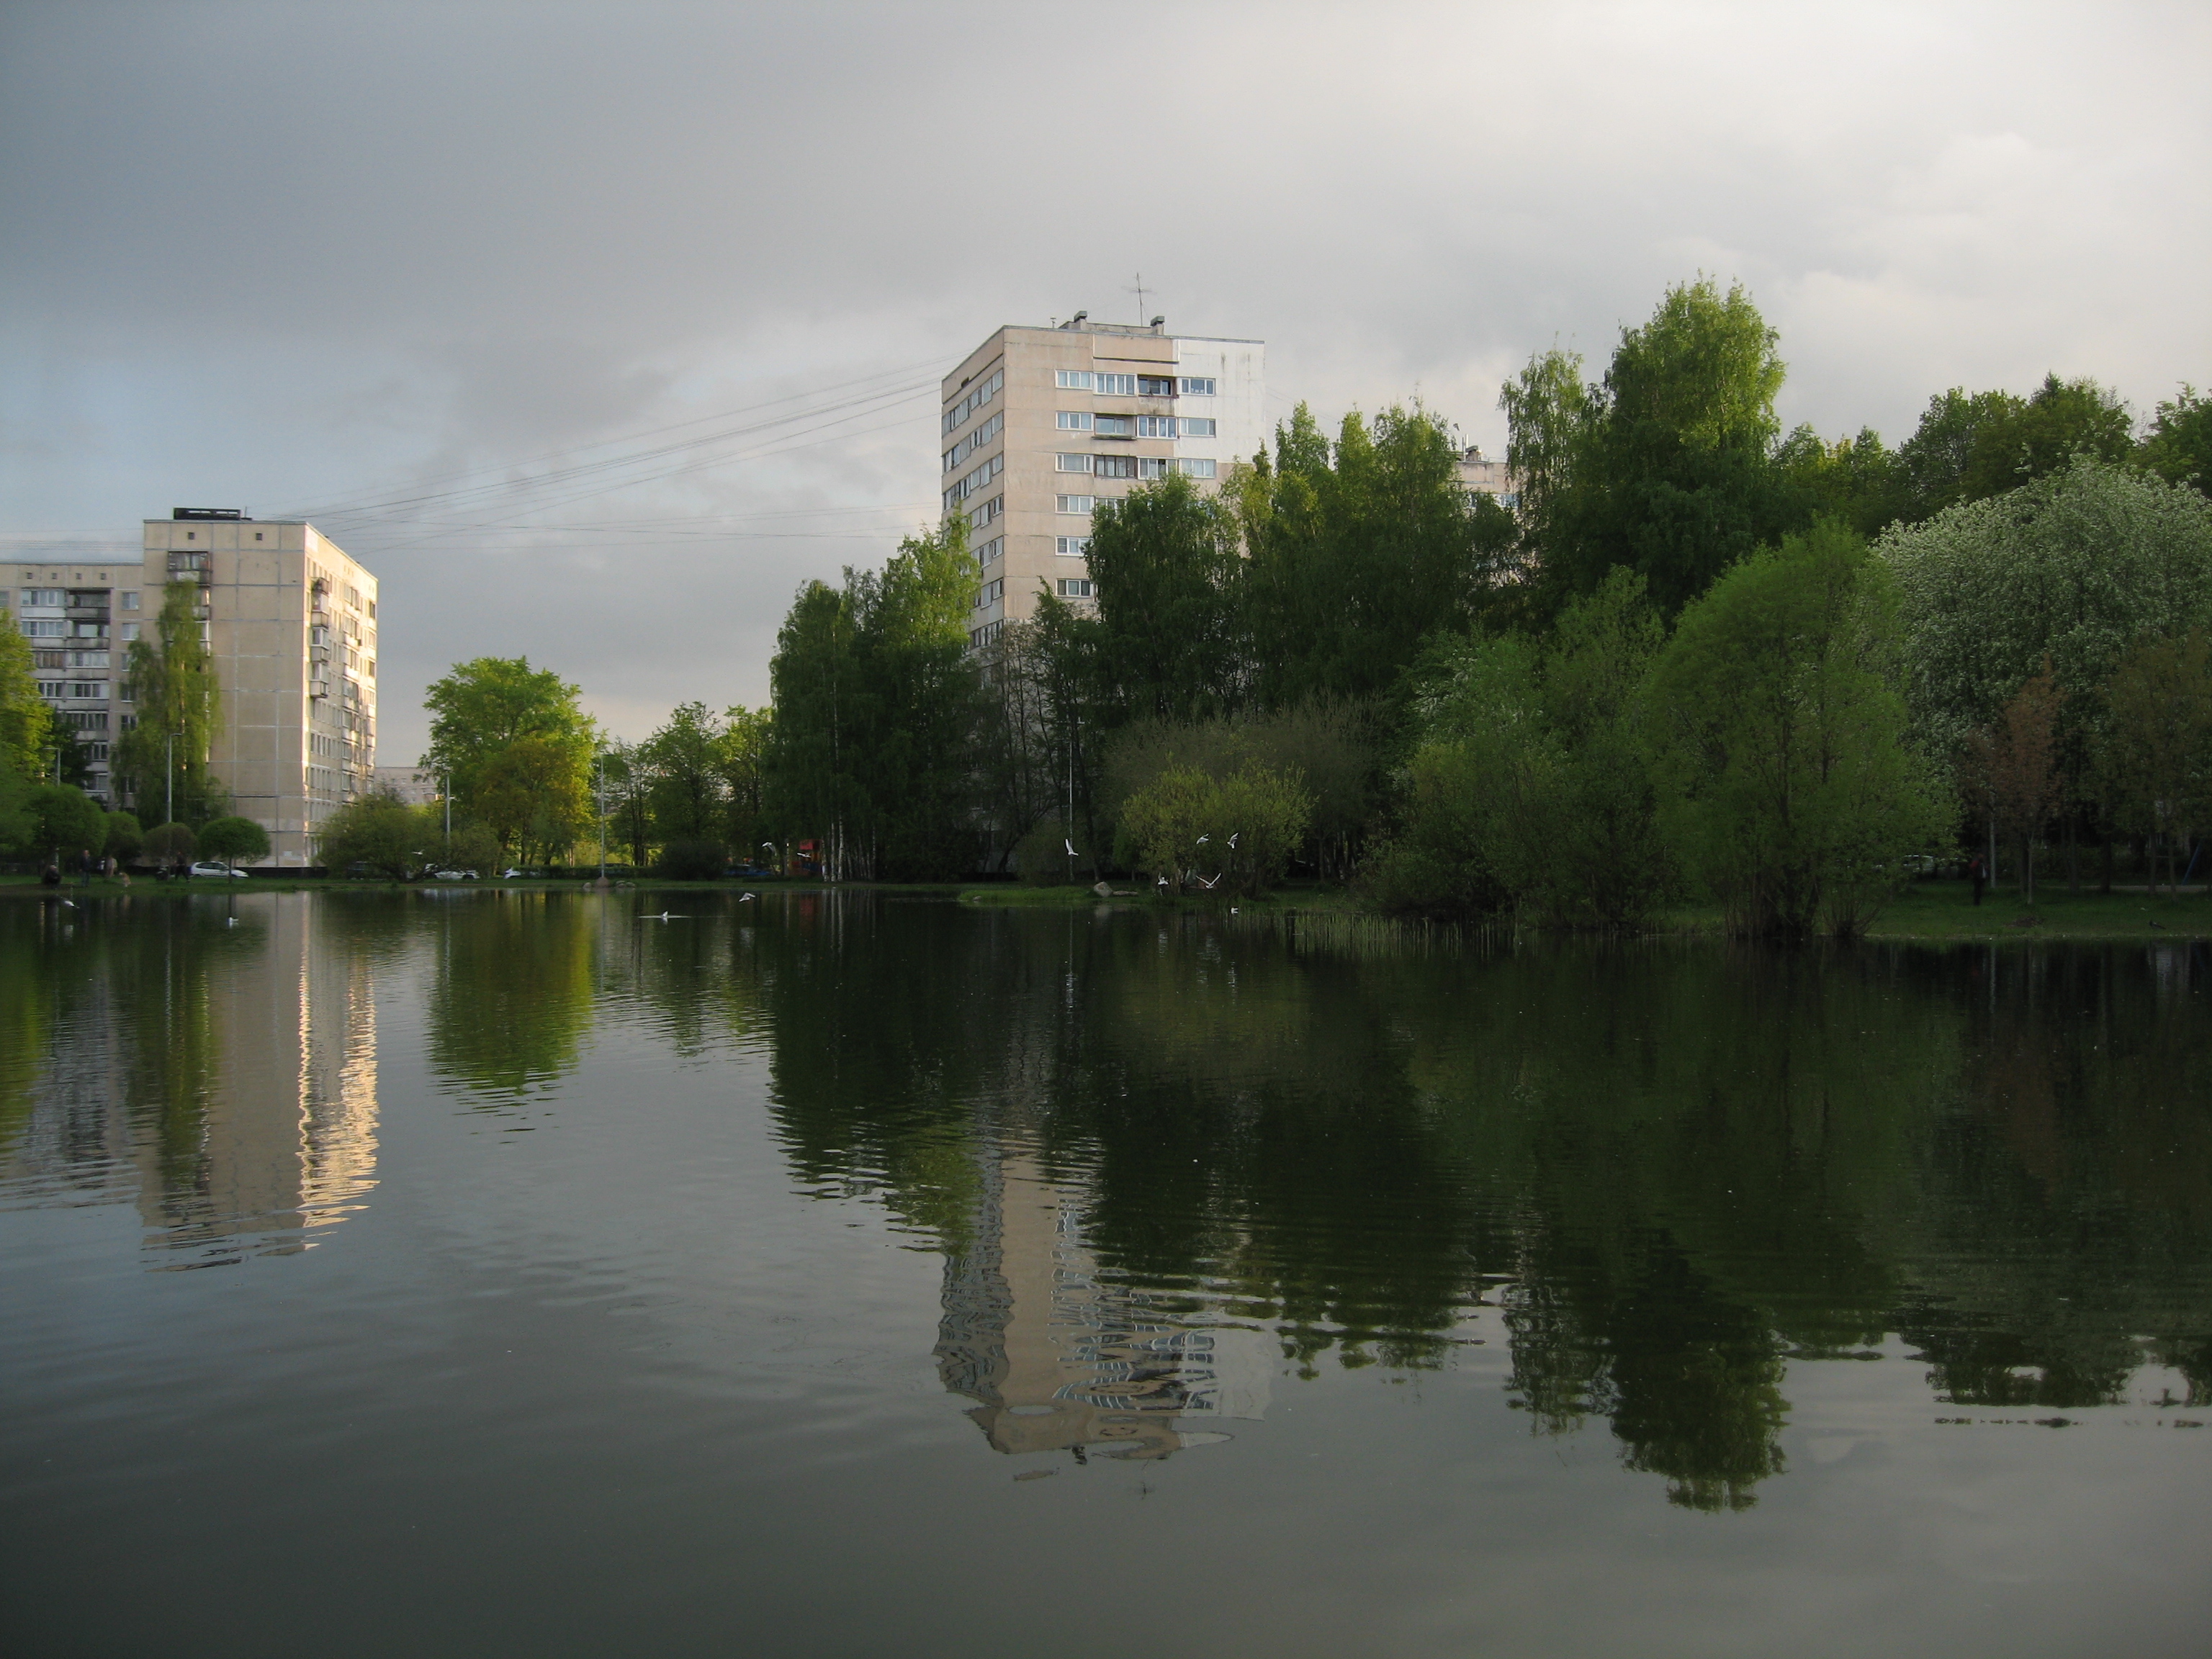
images, water, cloud, sky, building, plant, natural landscape, lake, atmospheric phenomenon, watercourse, lacustrine plain, tree, landscape, morning, grass, house, tower block, skyscraper, city, calm, condominium, horizon, urban design, reservoir, channel, wetland, canal, symmetry, cumulus, nature reserve, pond, garden, reflection, evening, loch, riparian zone, floodplain, lake district, apartment, bayou, mixed use